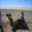
Label: camel